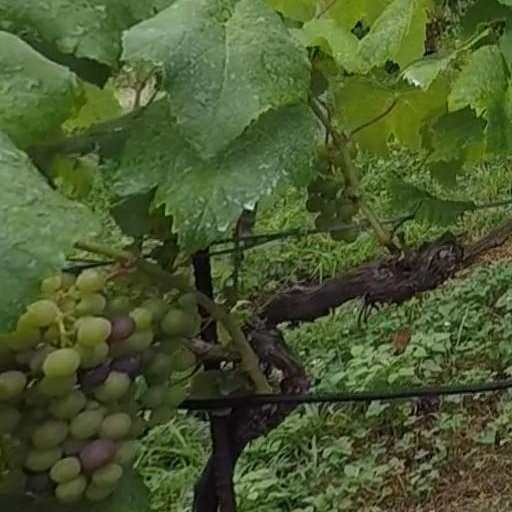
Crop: grape